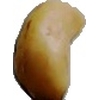
Label: caju_seed